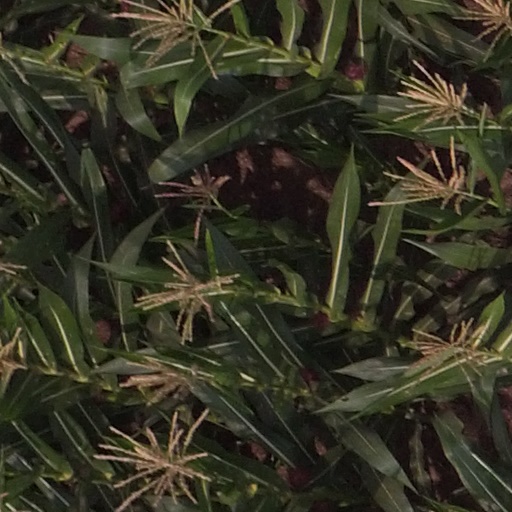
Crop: maize; corn